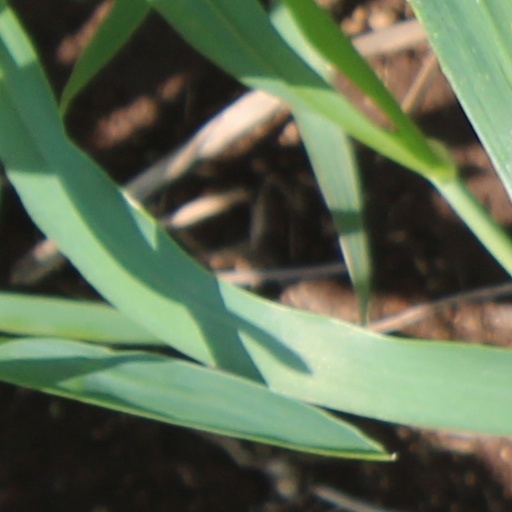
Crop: wheat